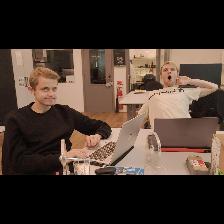
Label: Human